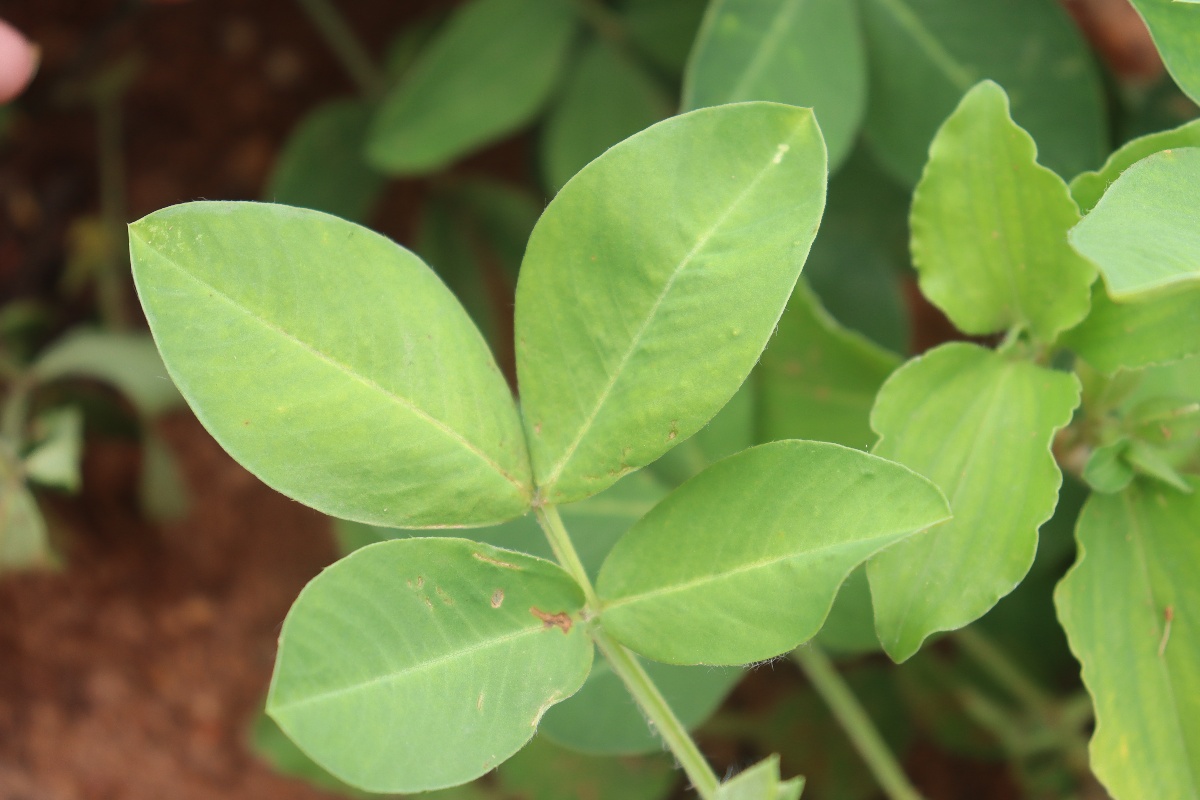
Label: healthy leaf